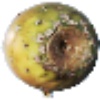
Label: Cactus fruit 1